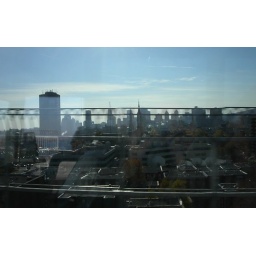
From bus on motorway bridge above part of the city of Montreal, going east to Quebec.